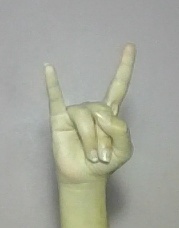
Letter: la